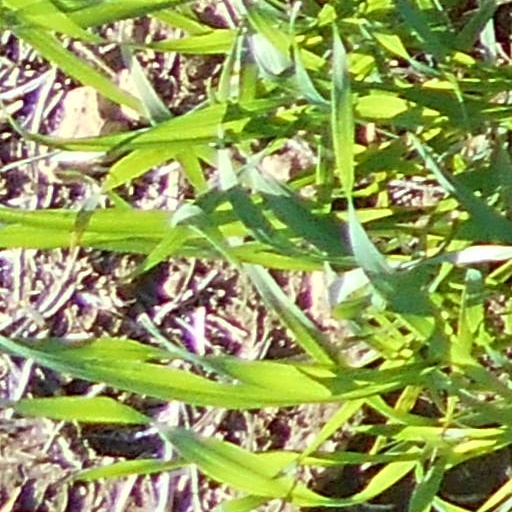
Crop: wheat